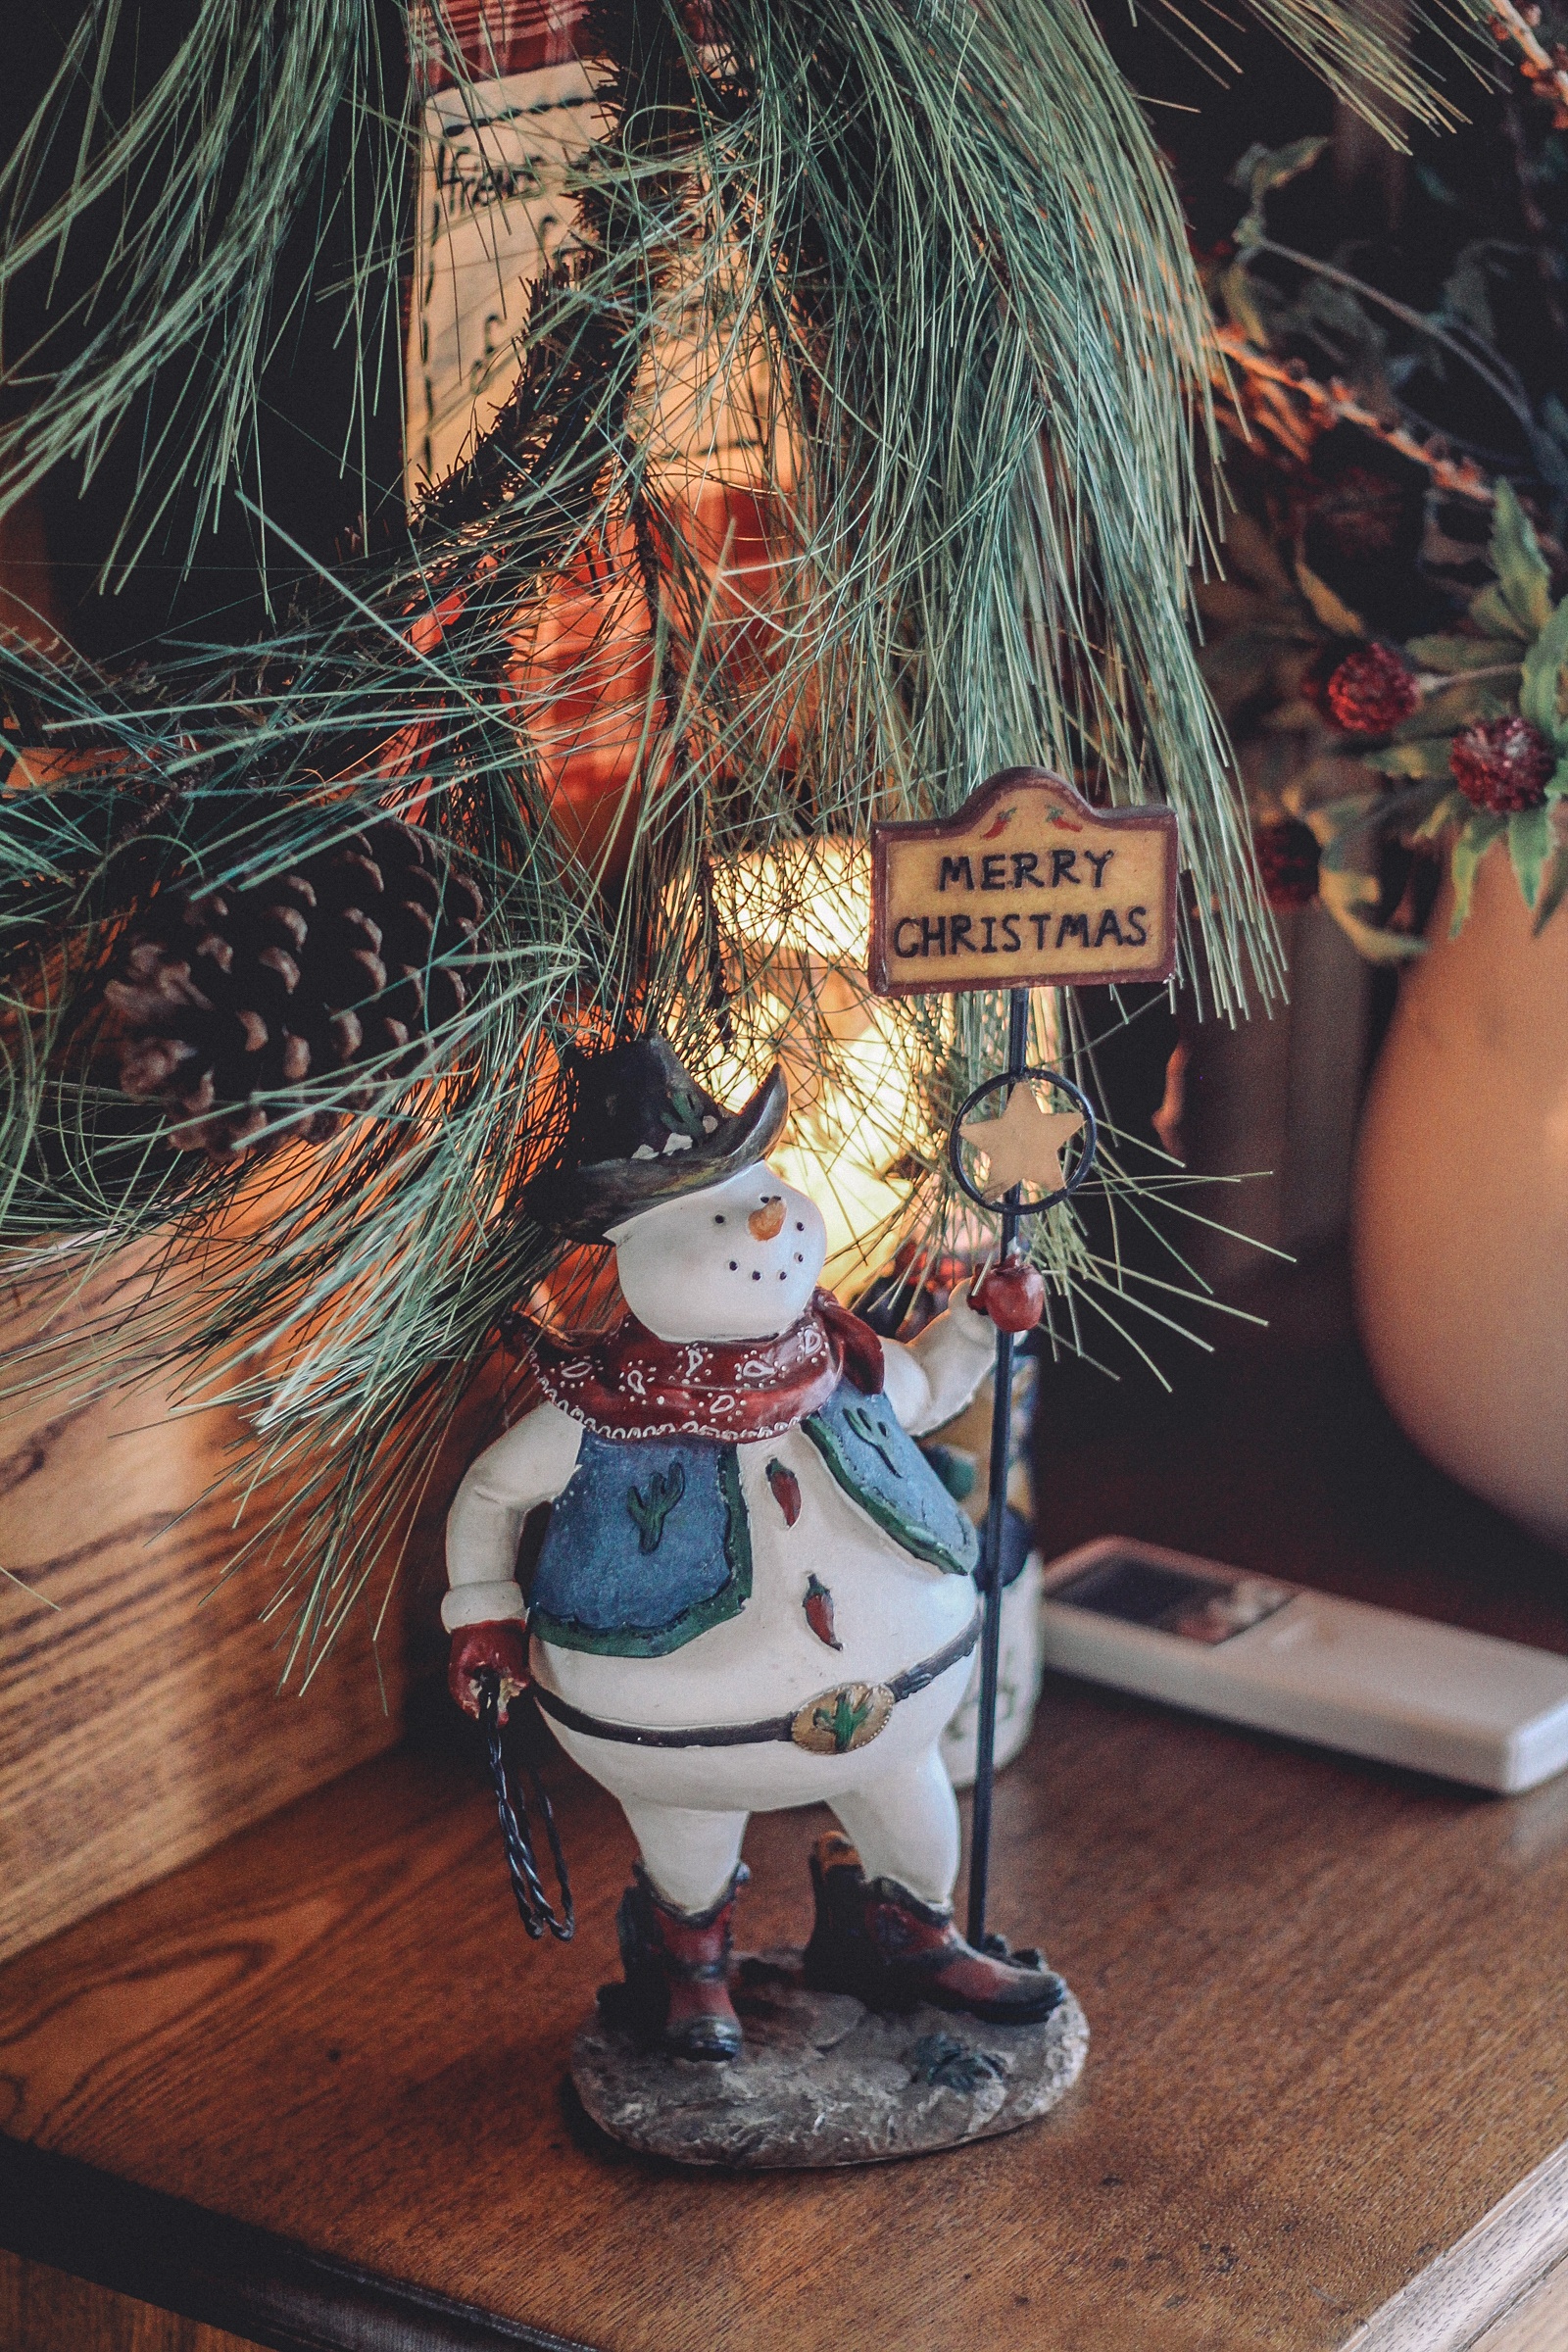
art, illustration, anime, comics